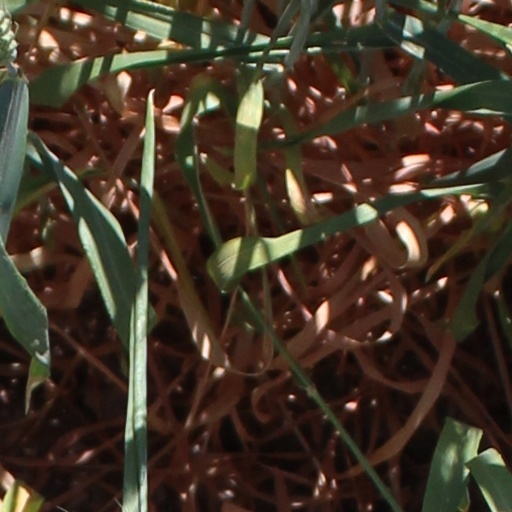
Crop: wheat